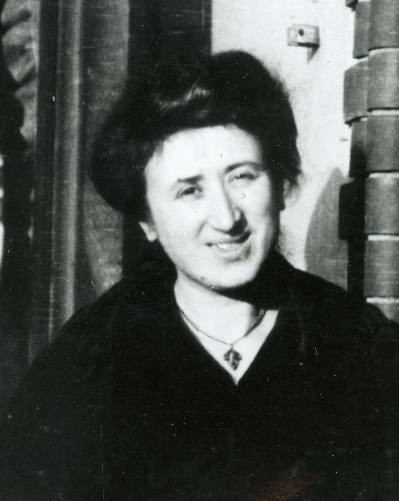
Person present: Yes